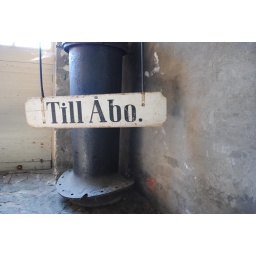
An old train station sign: &amp;quot;To Turku&amp;quot; in Swedish. Toijala locomotive museum.